Margraviate of Baden-Baden

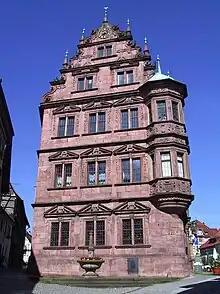
Old Rathaus, Gernsbach, built as a residence for Johann Jakob Kast

Numerous Jews lived in the Margraviate from the 1580s at the latest. Most of them worked as merchants or moneylenders. The Margraves of Baden possessed the "Judenregal" - the right to exact special protection taxes from resident Jews - from 1382. In the Margraviate of Baden-Baden, Jews could only get temporary residence permits ("Schutzbriefe"), which were certified by individual protection letters issued in the name of the specific Jew. The Jewish ordinance issued by Sibylle von Saxe-Lauenburg in 1714 specified that the residence permits lasted only three years and that resident Jews had to pay an annual tax of 700 guilders.